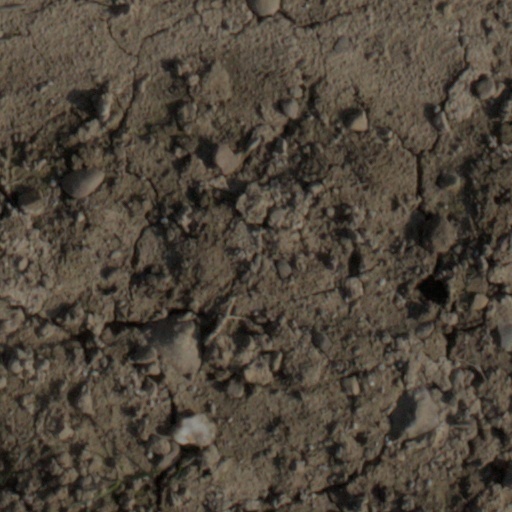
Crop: wheat